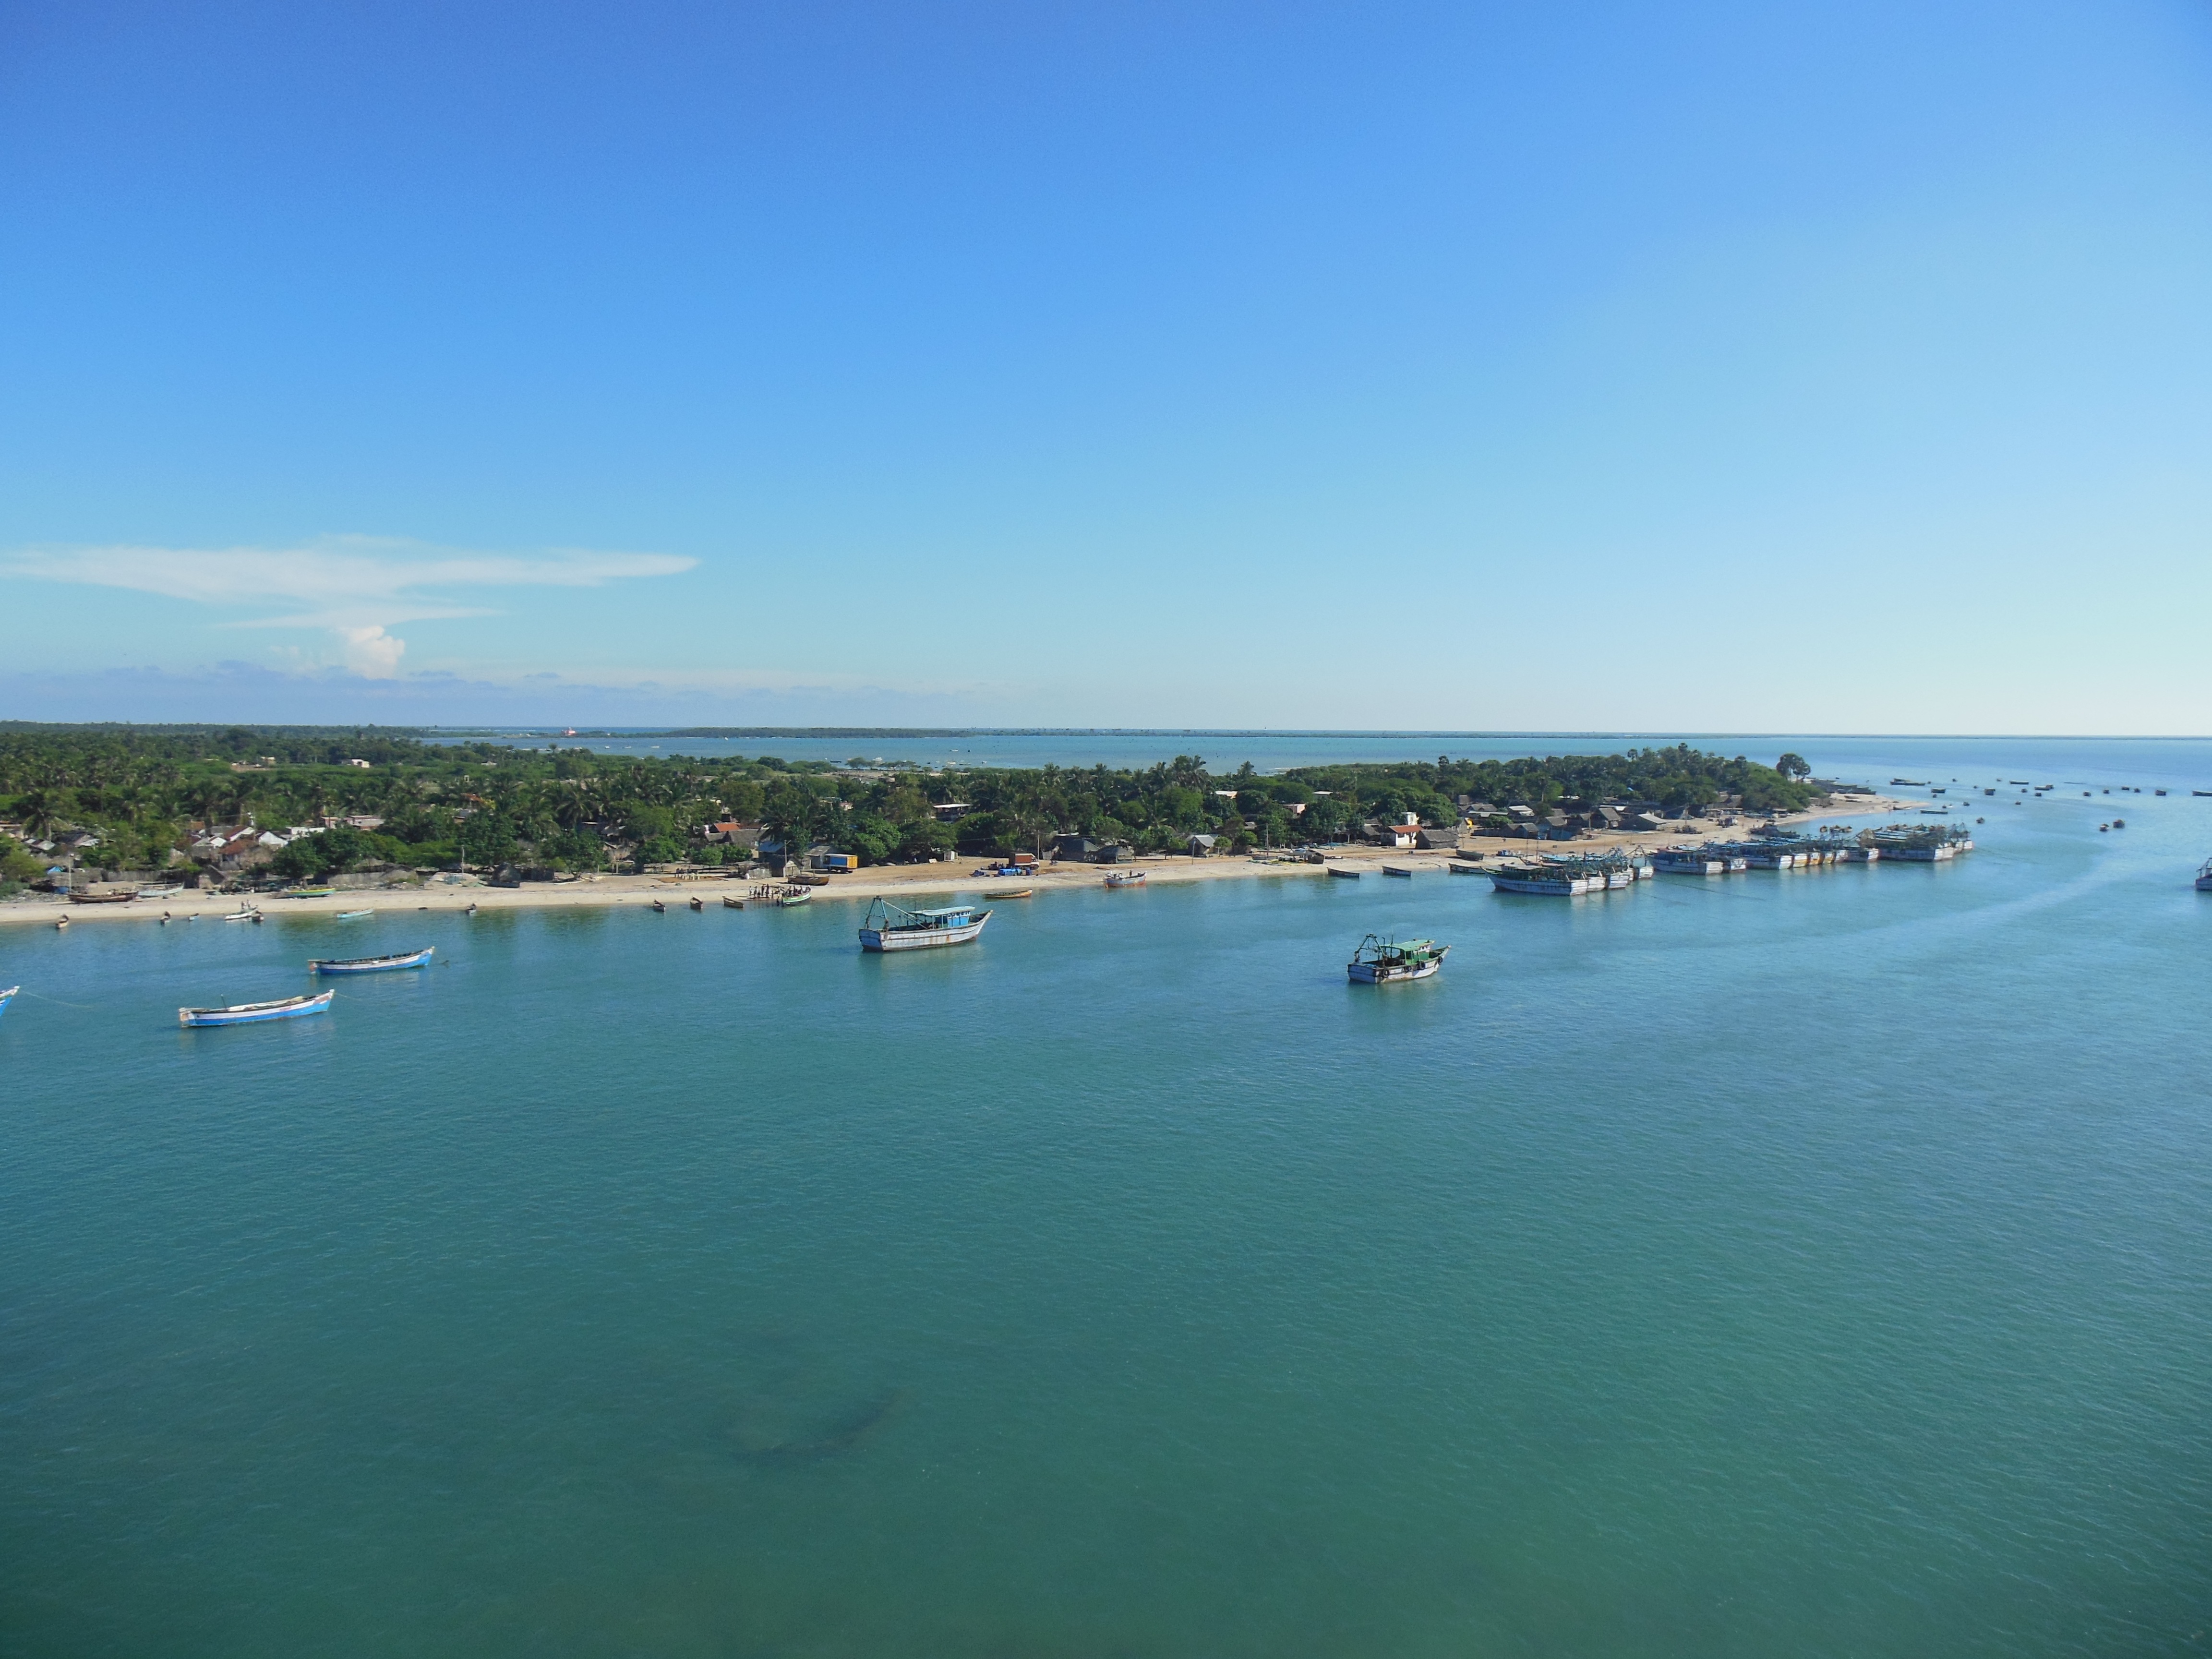
beach, sea, coast, ocean, horizon, shore, vacation, cove, lagoon, bay, body of water, cape, islet